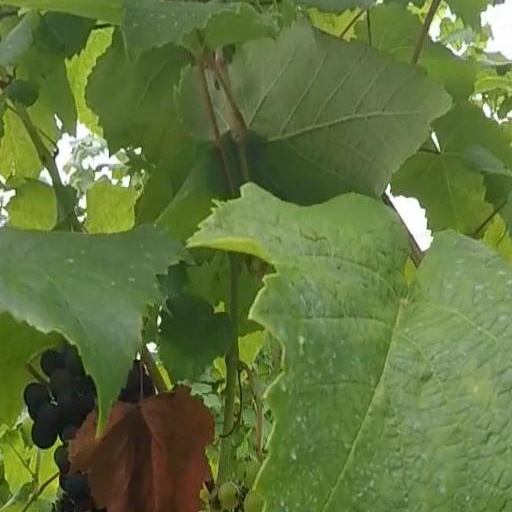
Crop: grape